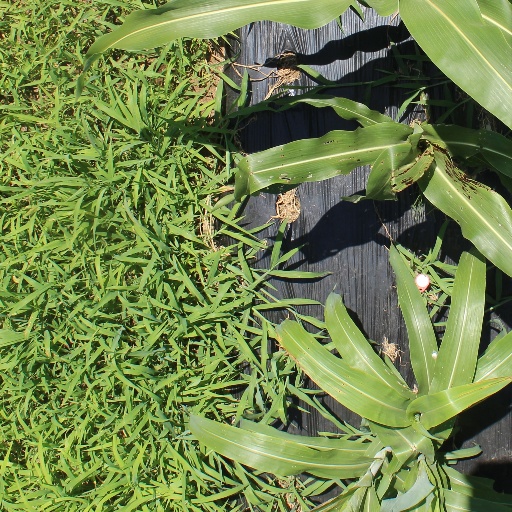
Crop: sorghum